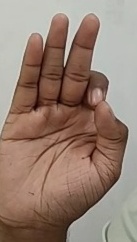
ASL sign: F